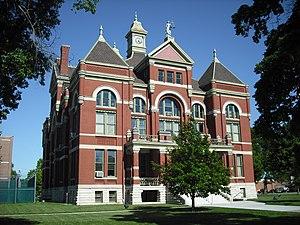
Le comté de Franklin, en anglais : Franklin County, est l’un des 105 comtés de l’État du Kansas, aux États-Unis. Fondé le 25 août 1855, il porte le nom de Benjamin Franklin.